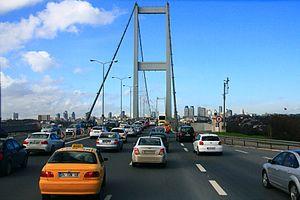
Istanbul ou Istamboul [istɑ̃bul], appelé officiellement ainsi à partir de 1930 et auparavant Constantinople, est la plus grande ville et métropole de Turquie et la préfecture de la province homonyme, dont elle représente environ 50 % de la superficie mais plus de 97 % de la population. Quatre zones historiques de la ville sont inscrites sur la liste du patrimoine mondial de l'Unesco depuis 1985. Istanbul est le principal centre économique de la Turquie mais aussi la capitale culturelle du pays.